71st Tactical Missile Squadron

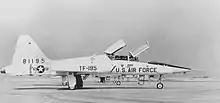
T-38 at Moody AFB

However, the squadron's inactive period was short. It was again activated when the 38th Wing replaced the 3550th Pilot Training Wing at Moody Air Force Base, Georgia on 1 December 1973. At Moody, the squadron provided instruction in the basic phase of UPT with Northrop T-38 Talons. The Air Force's pilot requirements continued to drop, and the squadron ended operations in November 1975. The squadron was inactivated on 1 December 1975 along with the 38th Wing when Moody became a tactical tighter base after the Vietnam War ended.